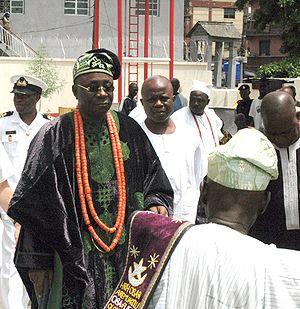
Les dirigeants traditionnels du Nigeria tiennent leurs titres de ceux des dirigeants des anciens États et communautés qui existaient avant la formation du Nigeria moderne. Quoique n'ayant plus de pouvoir politique formel, ils continuent dans bien des cas à être respectés par leur « peuple » ainsi qu'à exercer une influence considérable sur celui-ci.